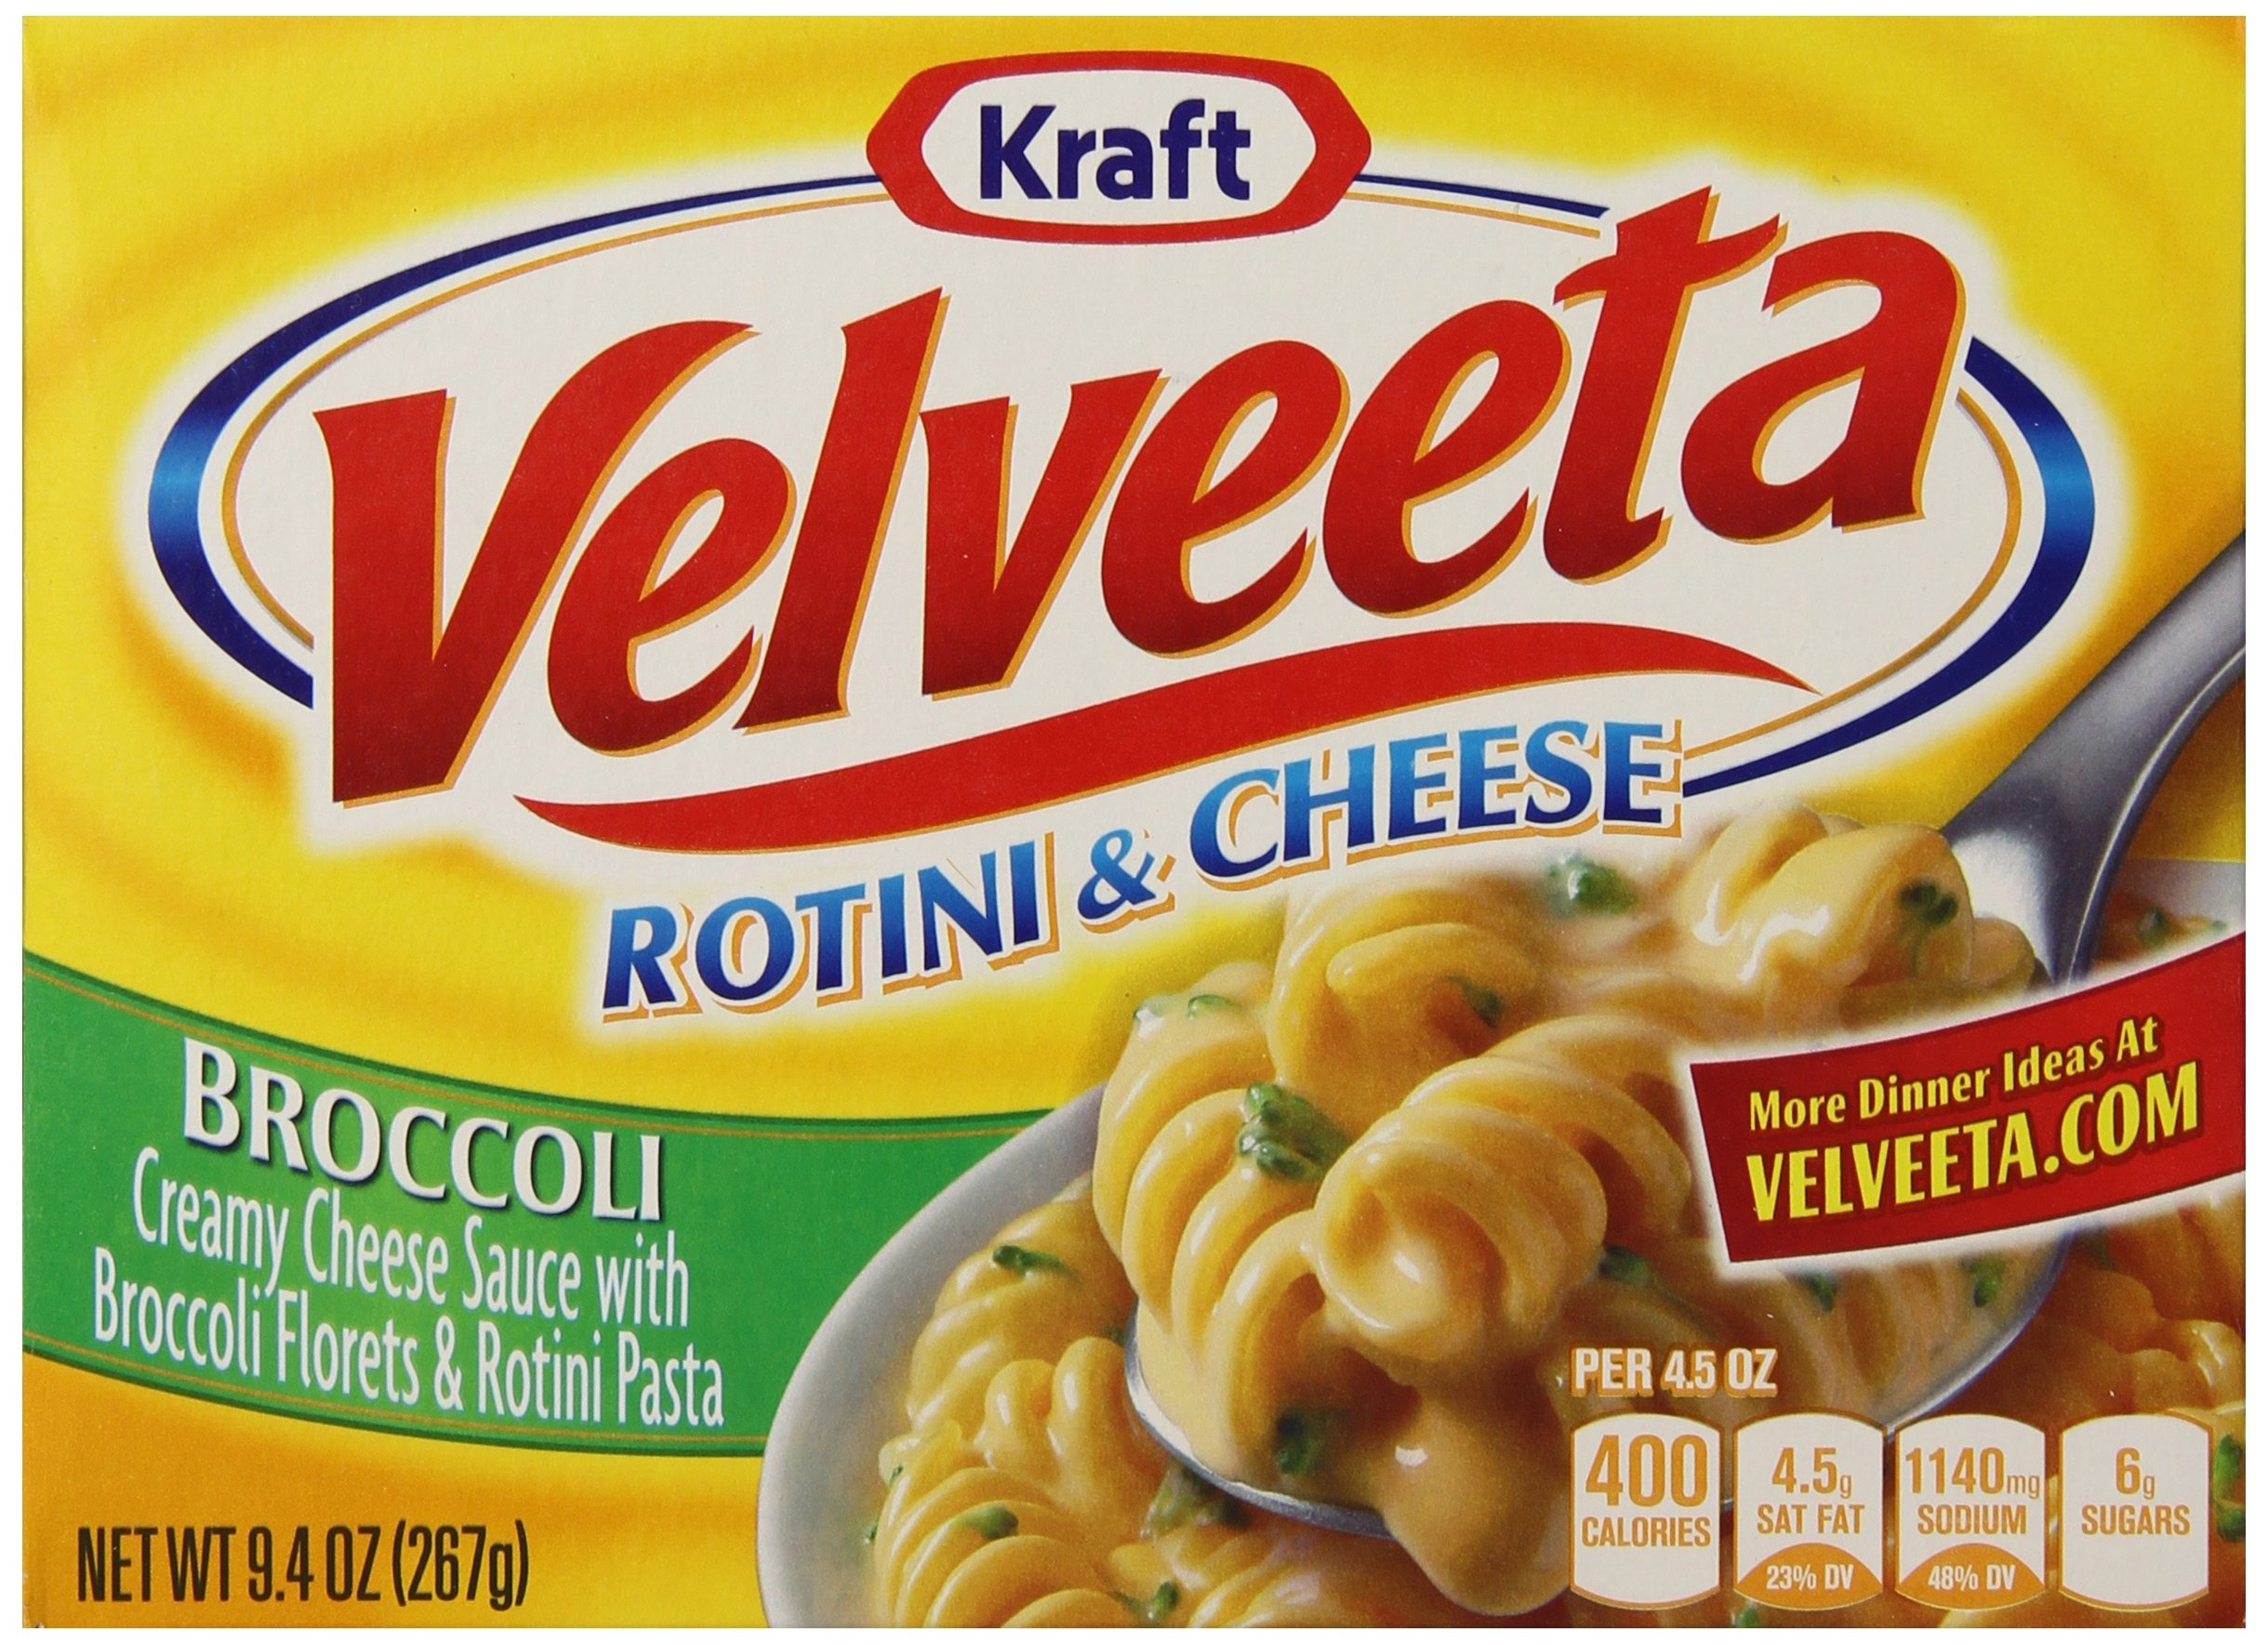
Item Name: Velveeta Rotini & Cheese with Broccoli (9.4oz Boxes, Pack of 6)
Bullet Point 1: Country of origin is United States
Bullet Point 2: The package dimension of the product is 10.4"L x 7.8"W x 4.6"H
Bullet Point 3: The package weight of the product is 4 pounds
Product Description: You'll love eating this rich and creamy cheese sauce combination with broccoli florets and hearty rotini pasta that lets you enjoy more cheese with every bite.
Value: 56.4
Unit: Ounce

Price: 2.97